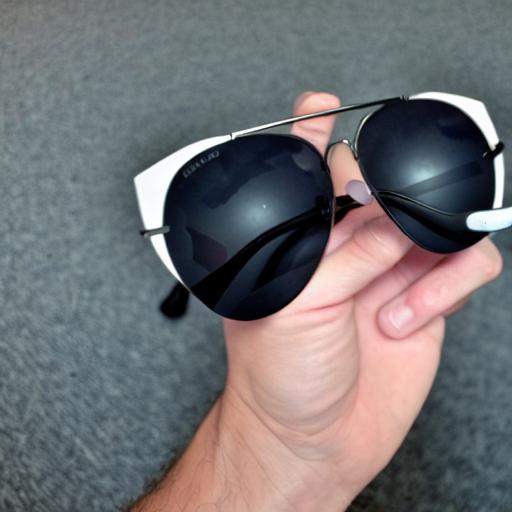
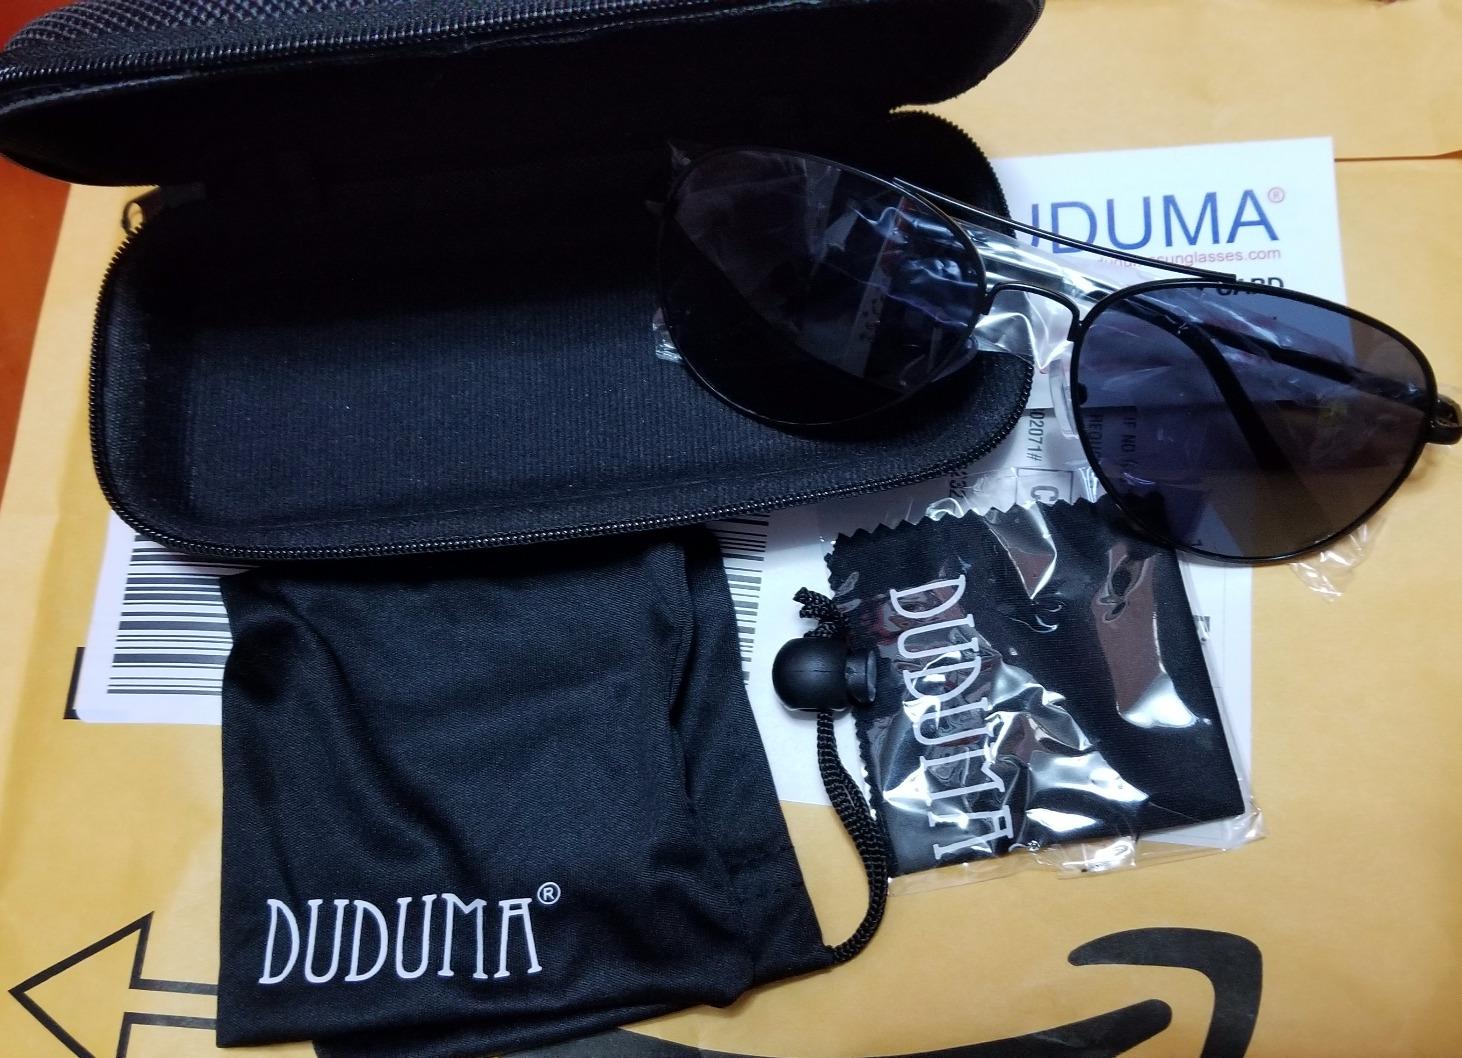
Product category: accessories_sunglasses
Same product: no